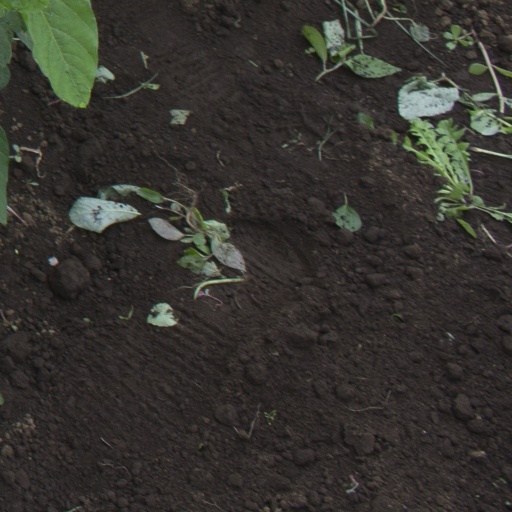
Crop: soybean